Kutri

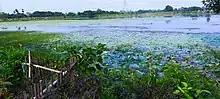
The lotus bud emerges from the pond of Kutri village

The primary languages used in Kutri are Magahiin the Nawada District and Hindiin Magadh Division of Bihar.